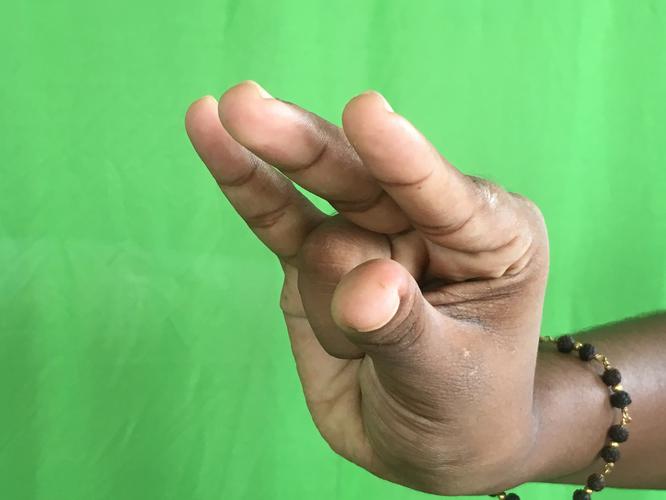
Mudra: Kangulam
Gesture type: single_hand